Barkahoum Drici

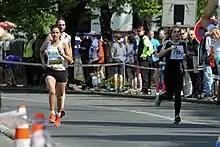
during the Prague International Marathon, 2015

Barkahoum Drici (born 28 March 1989) is a female Algerian long-distance runner. She competed in the marathon event at the 2015 World Championships in Athletics in Beijing, China.